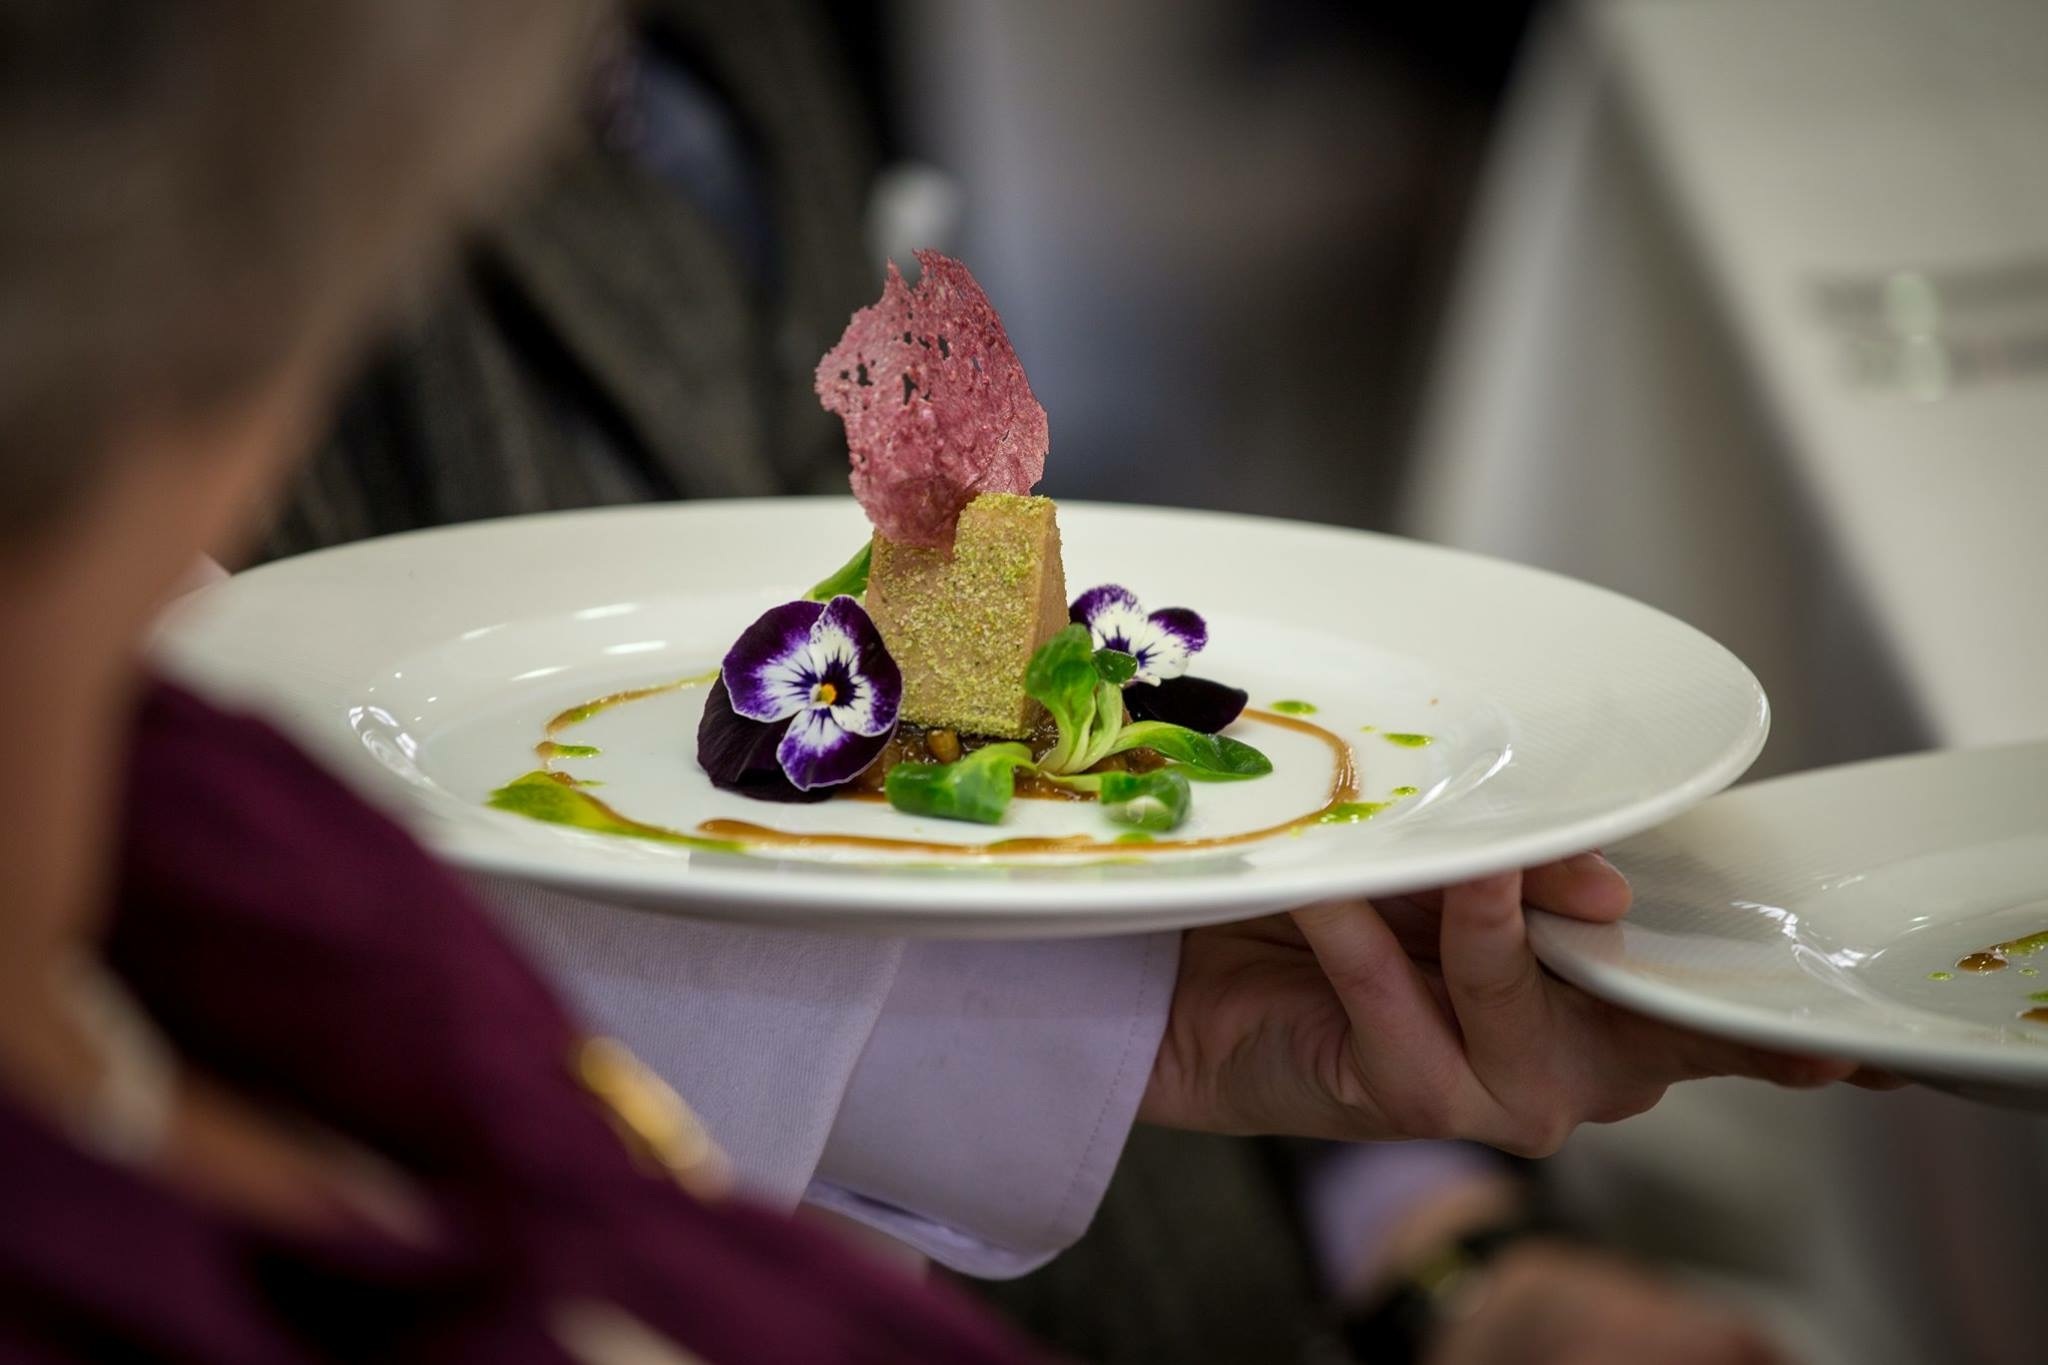
woman, flower, restaurant, dish, meal, food, salad, cooking, vegetable, fresh, kitchen, lifestyle, life, eating, fun, happy, dinner, vegan, diet, sense